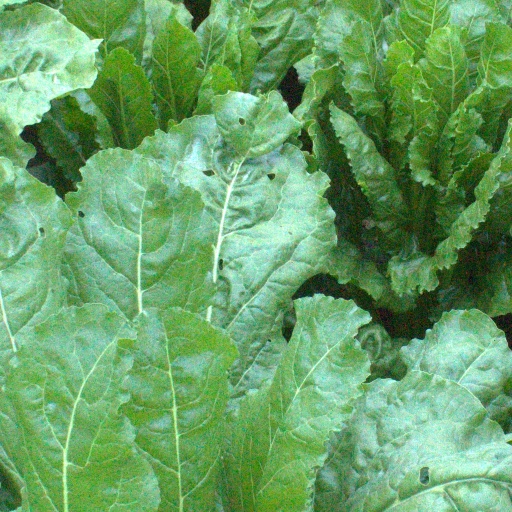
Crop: sugar beet